McLaren MCL32

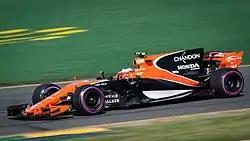
Vandoorne at the Australian Grand Prix

McLaren endured a difficult start to the season. Alonso retired from 10th with bodywork damage at the Australian Grand Prix, while Vandoorne finished 13th, despite having dashboard damage. Alonso had a good start at the next race in China, jumping up to 6th, before retiring with a driveshaft failure. Vandoorne retired with fuel system issues. Bahrain was a bad race for the team as Vandoorne couldn't start the race due to water pressure issues and Alonso retired late in the race with power unit issues. Alonso couldn't start the Russian Grand Prix because of gearbox problems, while Vandoorne finished 14th.